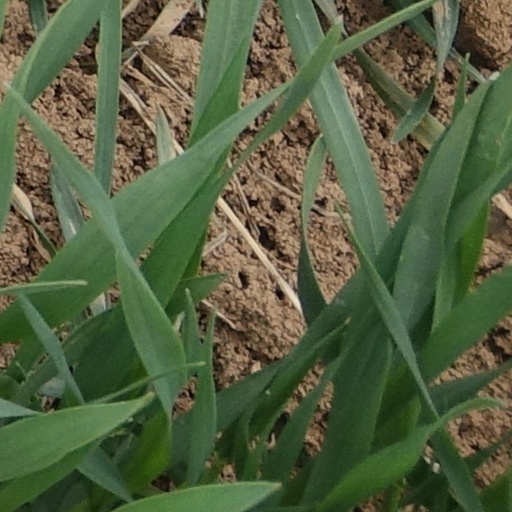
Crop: wheat